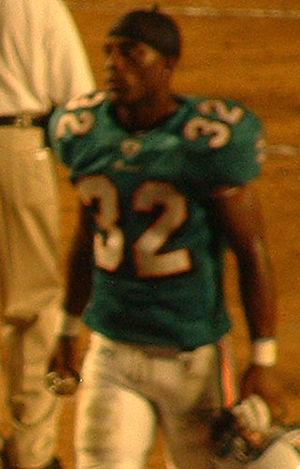
Charlie Rogers, né le 19 juin 1976 dans le comté de Monmouth dans le New Jersey, est un joueur de football américain évoluant aux postes de running back et de wide receiver en National Football League. Spécialiste des retours de coups de pied avec les équipes spéciales, il a joué pour les Seahawks de Seattle, les Bills de Buffalo et les Dolphins de Miami. Il a été sélectionné dans le meilleur joueur en retour de punt de la saison 1999. Sélectionné en 152ᵉ position par les Seahawks lors de la draft 1999 de la NFL, il joue trois saisons sous le maillot de Seattle. Sélectionné par les Texans de Houston lors de la draft d'expansion 2002 de la NFL, il n'y joue pas une rencontre.